Defenestrations of Prague

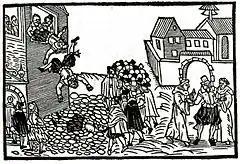
1618 defenestration as illustrated on a contemporaneous leaflet

The Defenestrations of Prague were three incidents in the history of Bohemia in which people were defenestrated (thrown out of a window). Though already existing in Middle French, the word "defenestrate" is believed to have first been used in English in reference to the episodes in Prague in 1618 when the disgruntled Protestant estates threw two royal governors and their secretary out of a window of the Hradčany Castle and wrote an extensive apologia explaining their action. In the Middle Ages and early modern times, defenestration was not uncommon—the act carried elements of lynching and mob violence in the form of murder committed together.